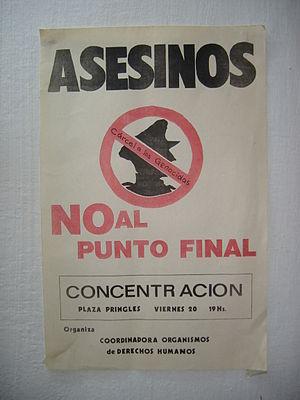
Le Centre d'études légales et sociales est une ONG argentine, basée à Buenos Aires et créée en 1979, sous la dictature militaire afin de défendre les droits de l'homme. Elle fut présidée par Emilio Mignone, père, de confession catholique, d'une fille desaparecida, travailleuse sociale dans un bidonville kidnappée le 14 mai 1976. Mignone était également vice-président de l'Assemblée permanente pour les droits de l'homme.
La loi 23 456 du Point final est une loi argentine promulguée le 24 décembre 1986, sous la présidence de Raúl Alfonsín, qui interdisait les poursuites au pénal contre les crimes commis lors de la dictature argentine pour toute plainte dépassant le délai de prescription de 60 jours fixé à compter de la promulgation de la loi. Elle disposait que « s'éteindra l'action pénale contre toute personne qui aurait commis des délits liés à l'instauration de formes violentes d'action politique jusqu'au 10 décembre 1983 ». L'action au civil demeura permise.